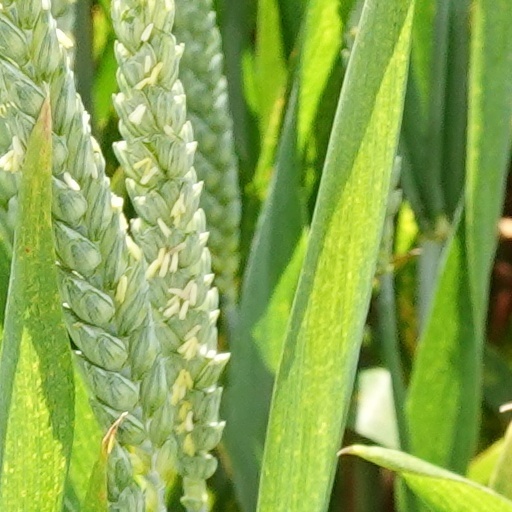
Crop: wheat